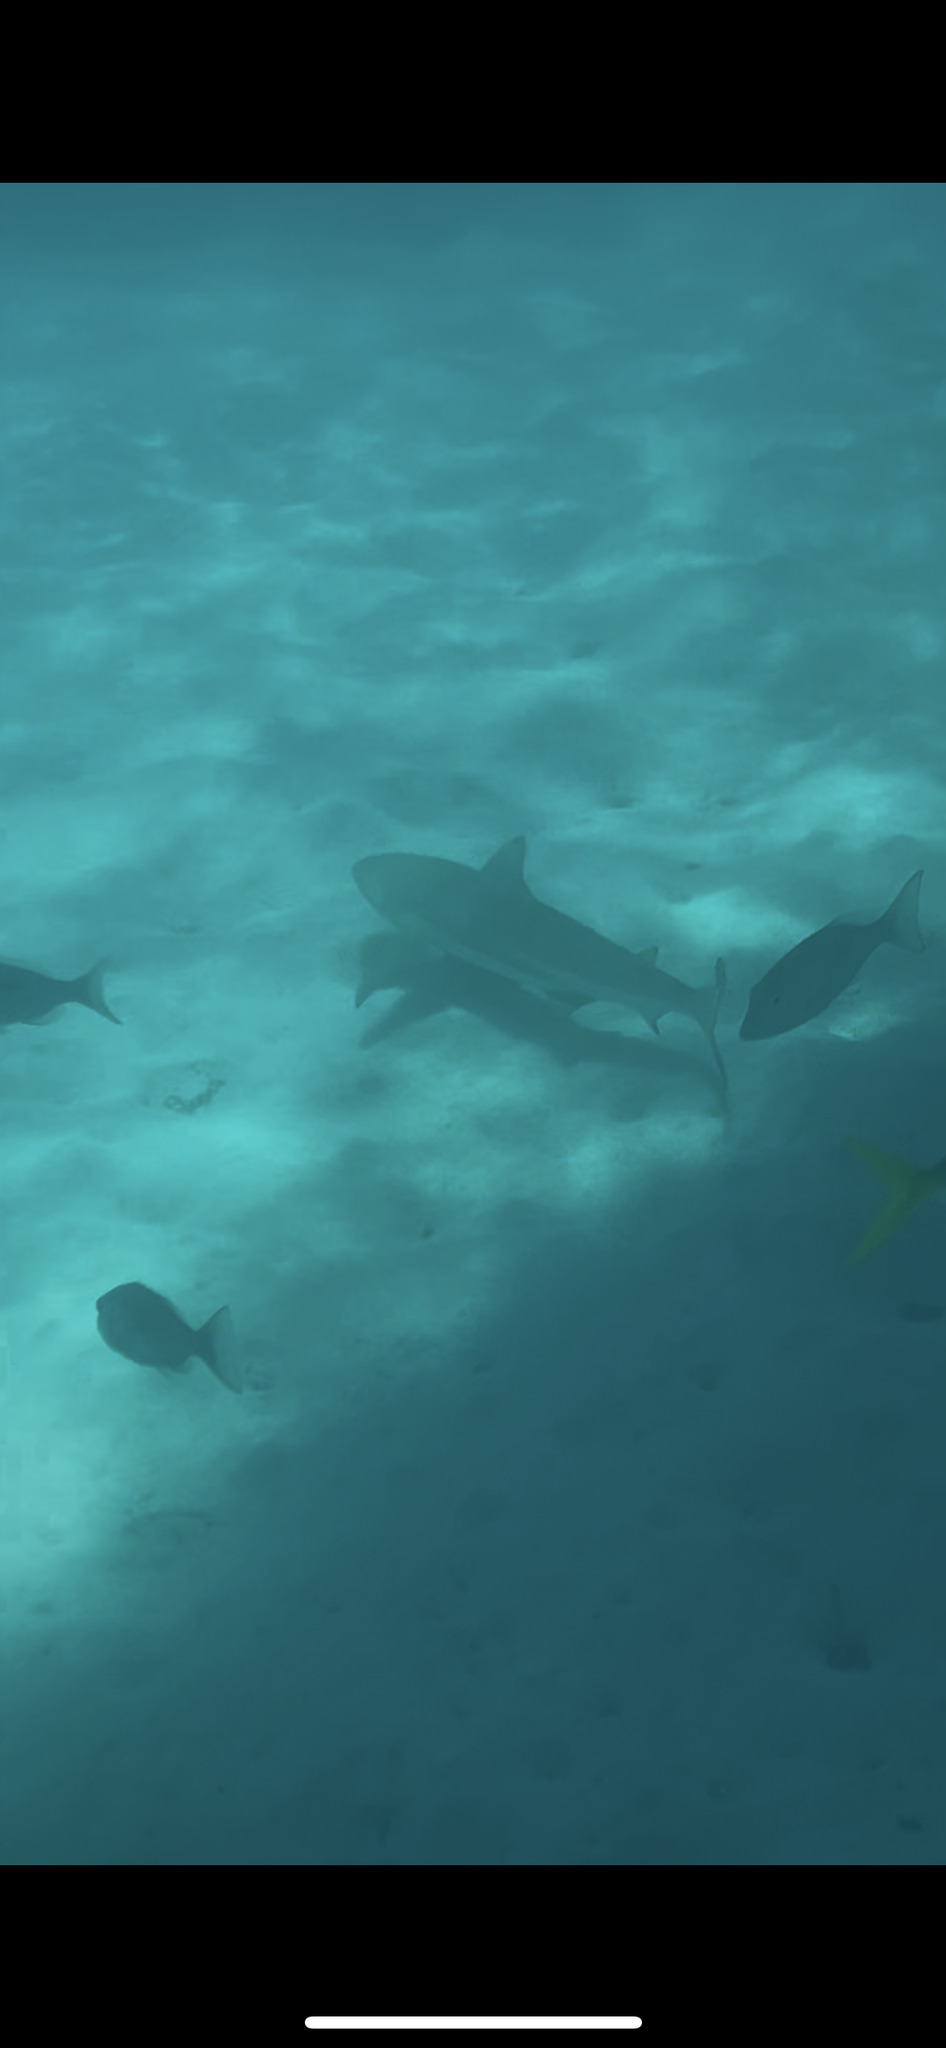
Carcharhinus melanopterus (Blacktip Reef Shark)